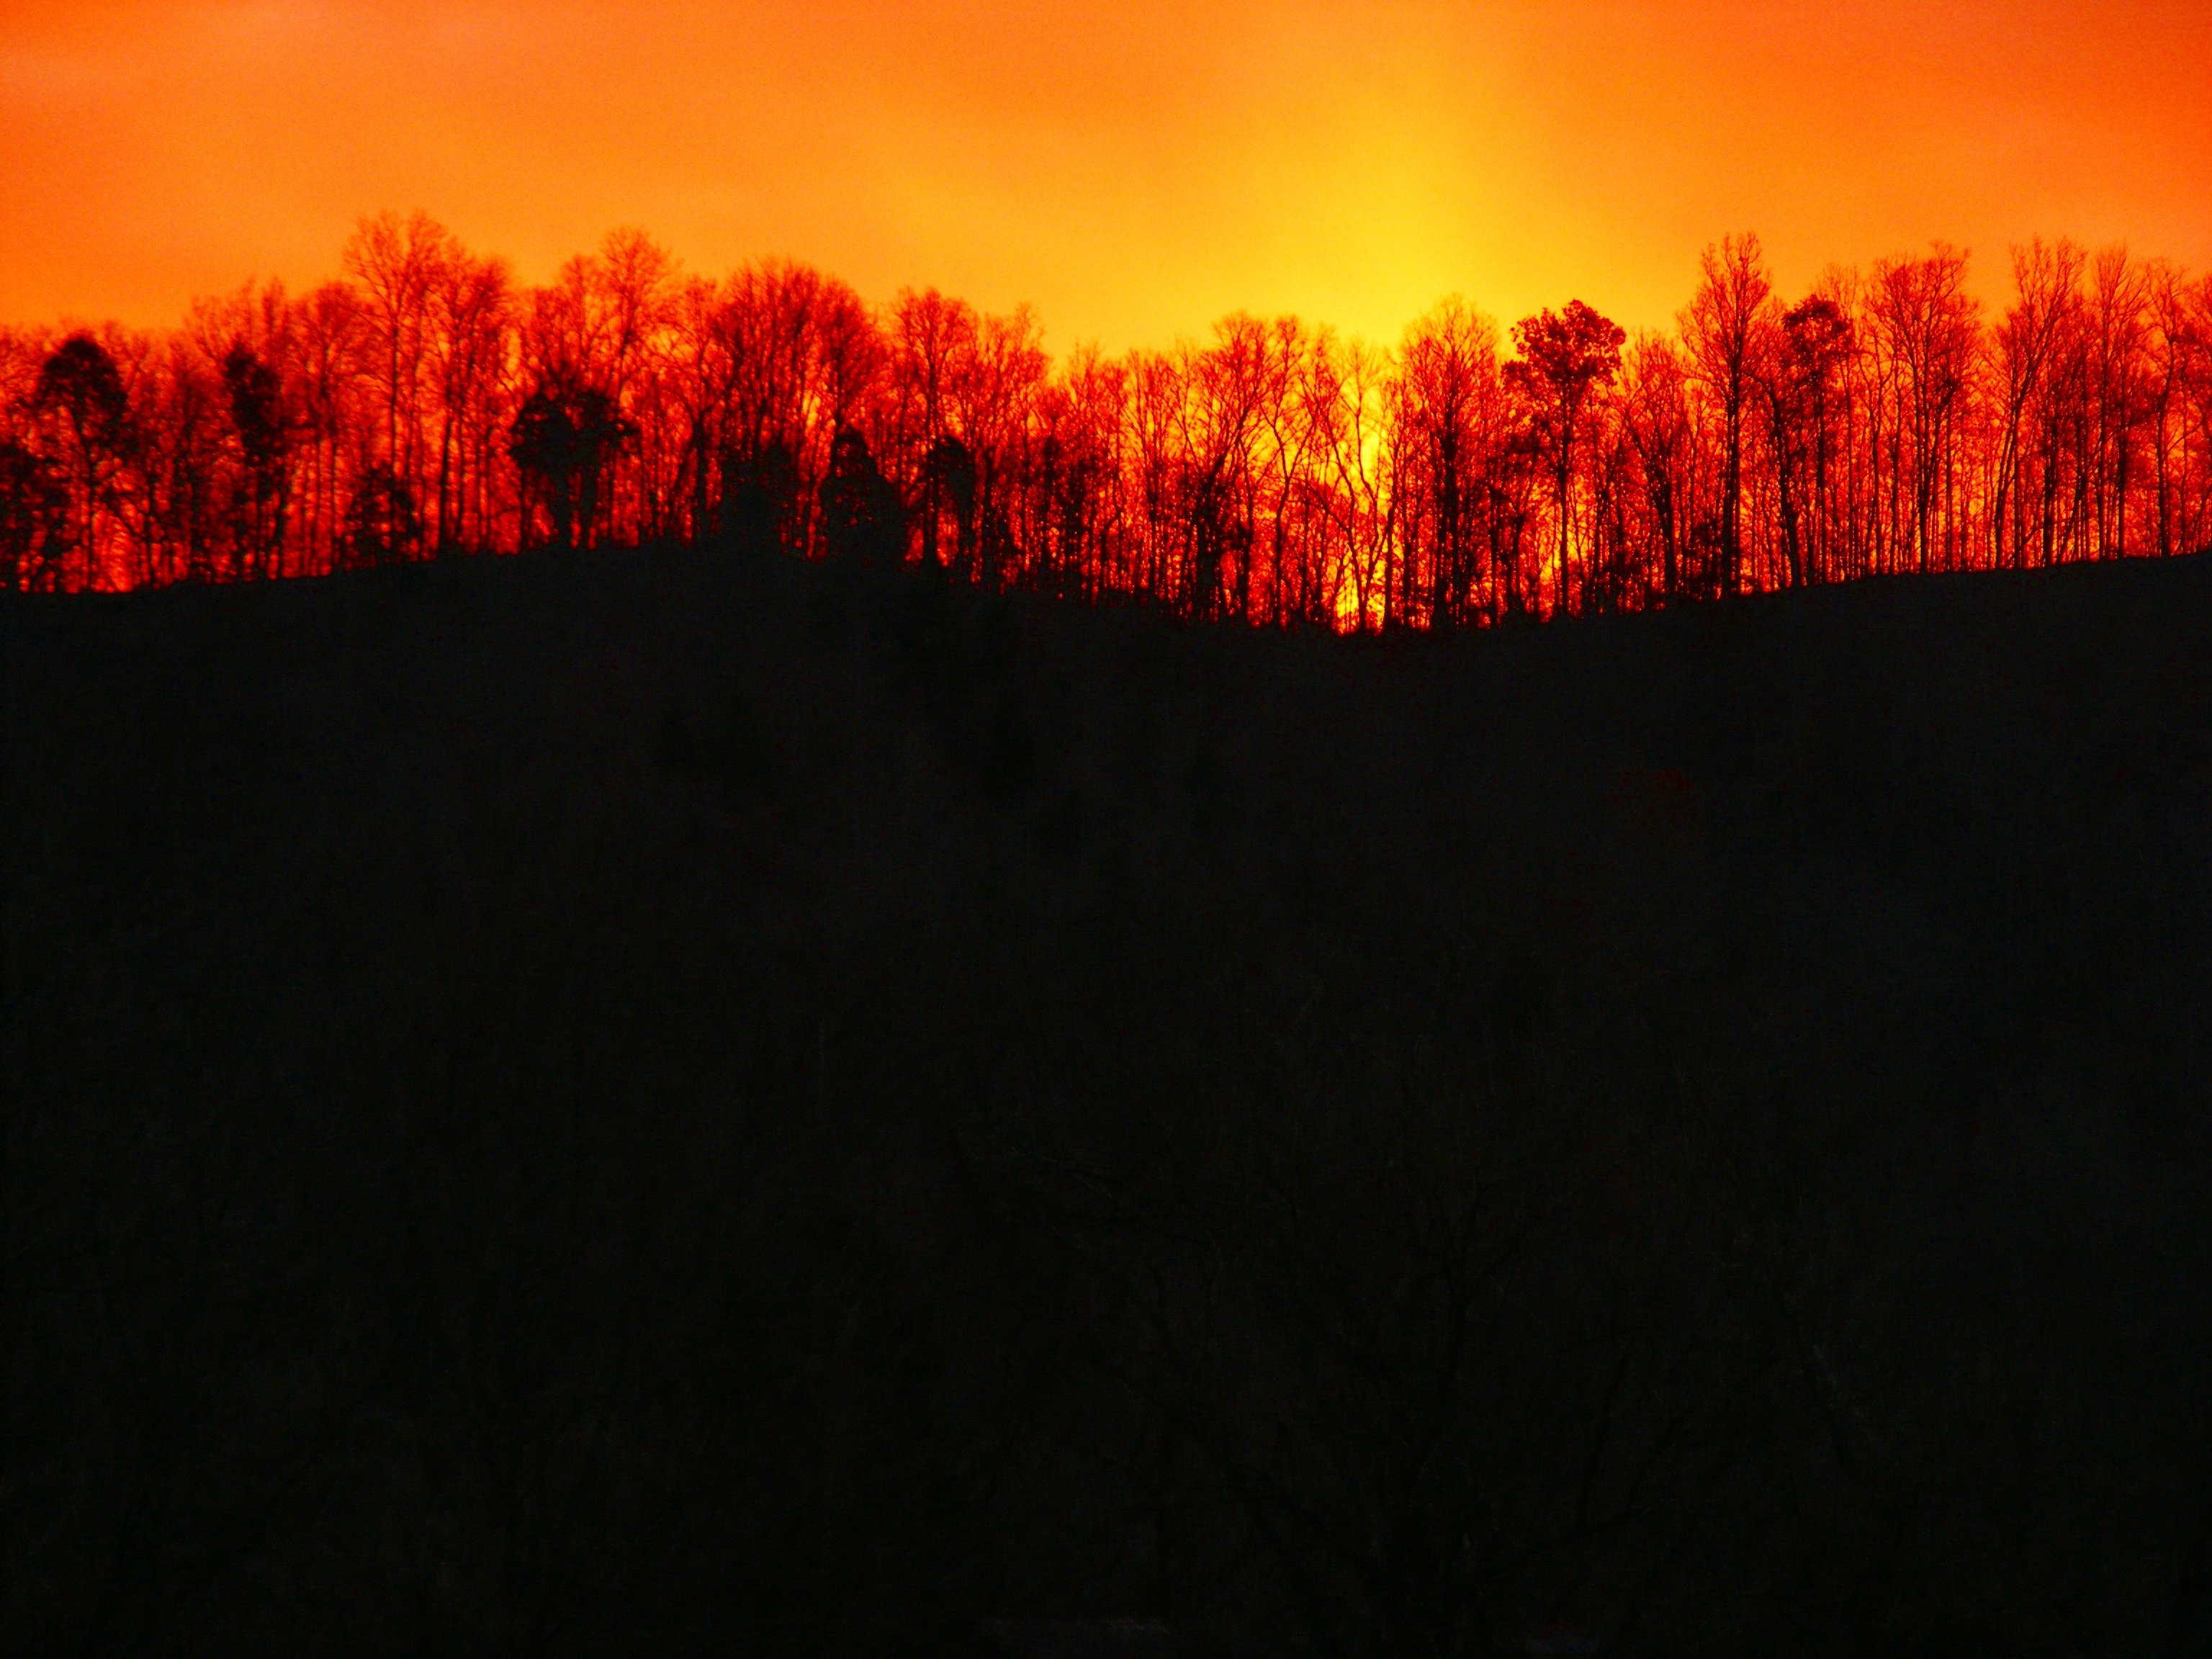
landscape, tree, nature, forest, horizon, light, sky, sun, sunrise, sunset, sunlight, morning, fall, dawn, atmosphere, dusk, evening, scenic, natural, autumn, darkness, mountain ridge, trees, woods, mountains, beautiful, afterglow, phenomenon, kentucky, sun sunset, marrowbone, computer wallpaper, geological phenomenon, red sky at morning